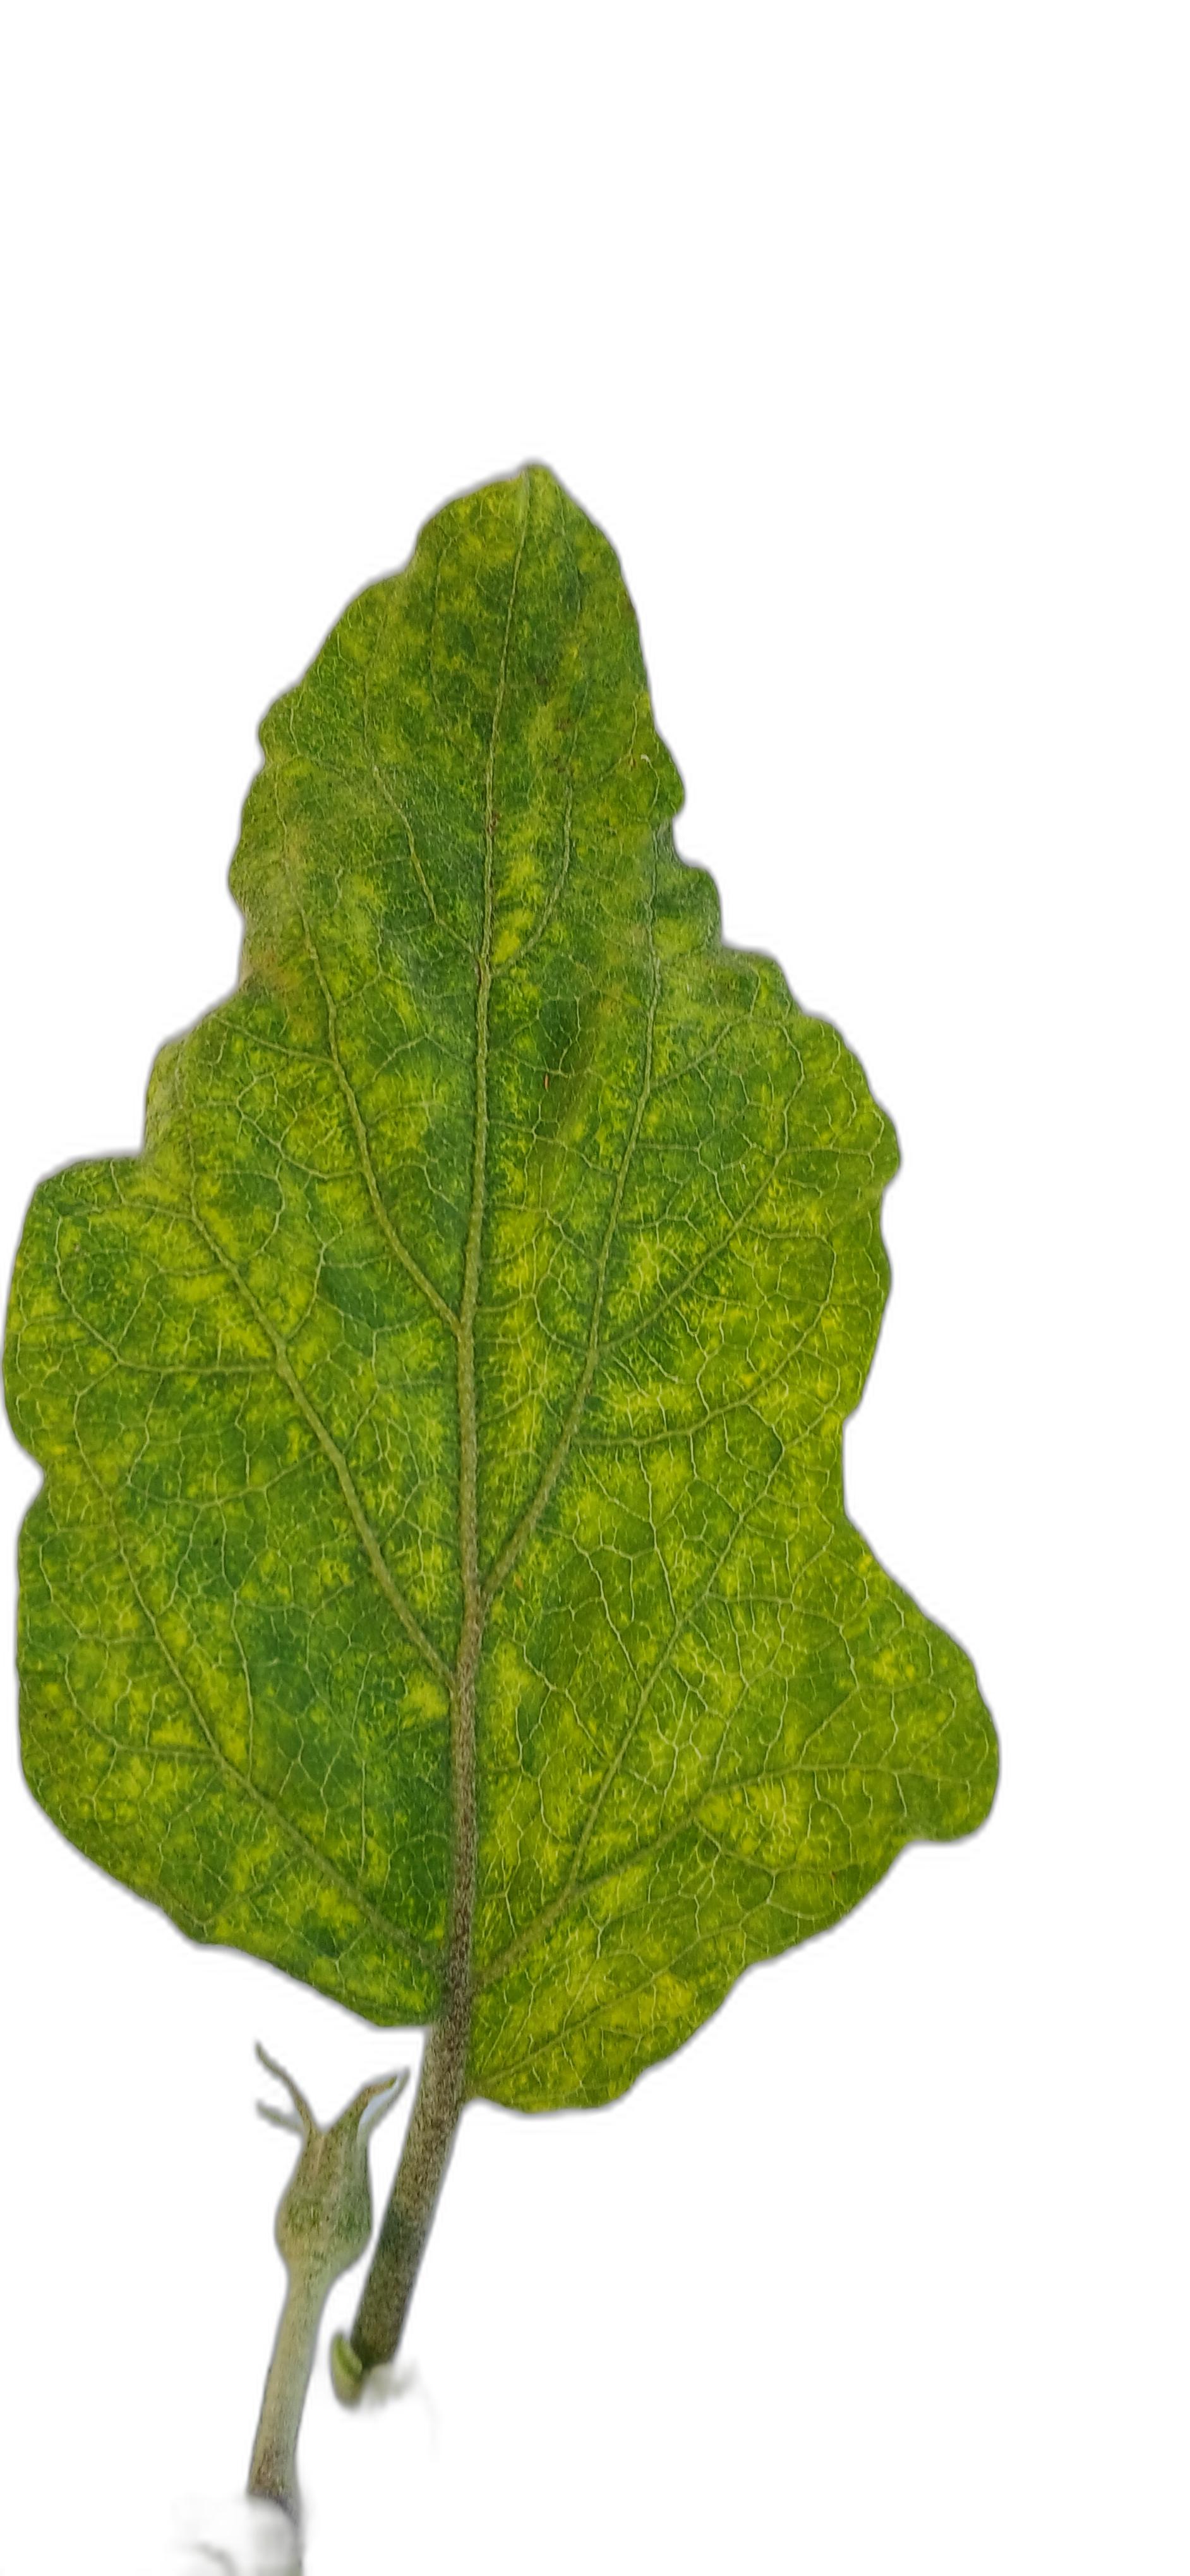
Label: Mosaic Virus Disease